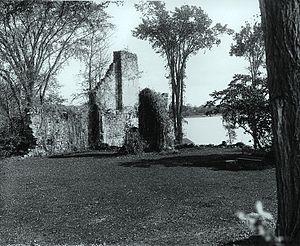
Photographie, Ruines du vieux fort, Sainte-Anne-de-Bellevue, Qc, vers 1895, Wm. Notman &amp
Senneville est une municipalité de village de l'agglomération de Montréal, au Québec. C'est un lieu cossu situé dans l'ouest de l'île de Montréal où résident des personnalités fortunées telles que Lino Saputo. On y compte 967 habitants.
Ceci est une liste des forts de la Nouvelle-France. Pour faciliter l'accès, les forts sont
Le Fort Senneville fut un des postes fortifiés construit autour de Montréal. Il est en effet construit au XVIIᵉ siècle à l'extrémité ouest de l'Île de Montréal et mesure environ 20,11 mètres par 9,14 mètres. Les vestiges du fort sont aujourd'hui sur un terrain privé du côté ouest du chemin de Senneville à Senneville, juste au nord du pont de l'Île-aux-Tourtes.
Cette liste recense les biens du patrimoine immobilier de Montréal inscrits au répertoire du patrimoine culturel du Québec.